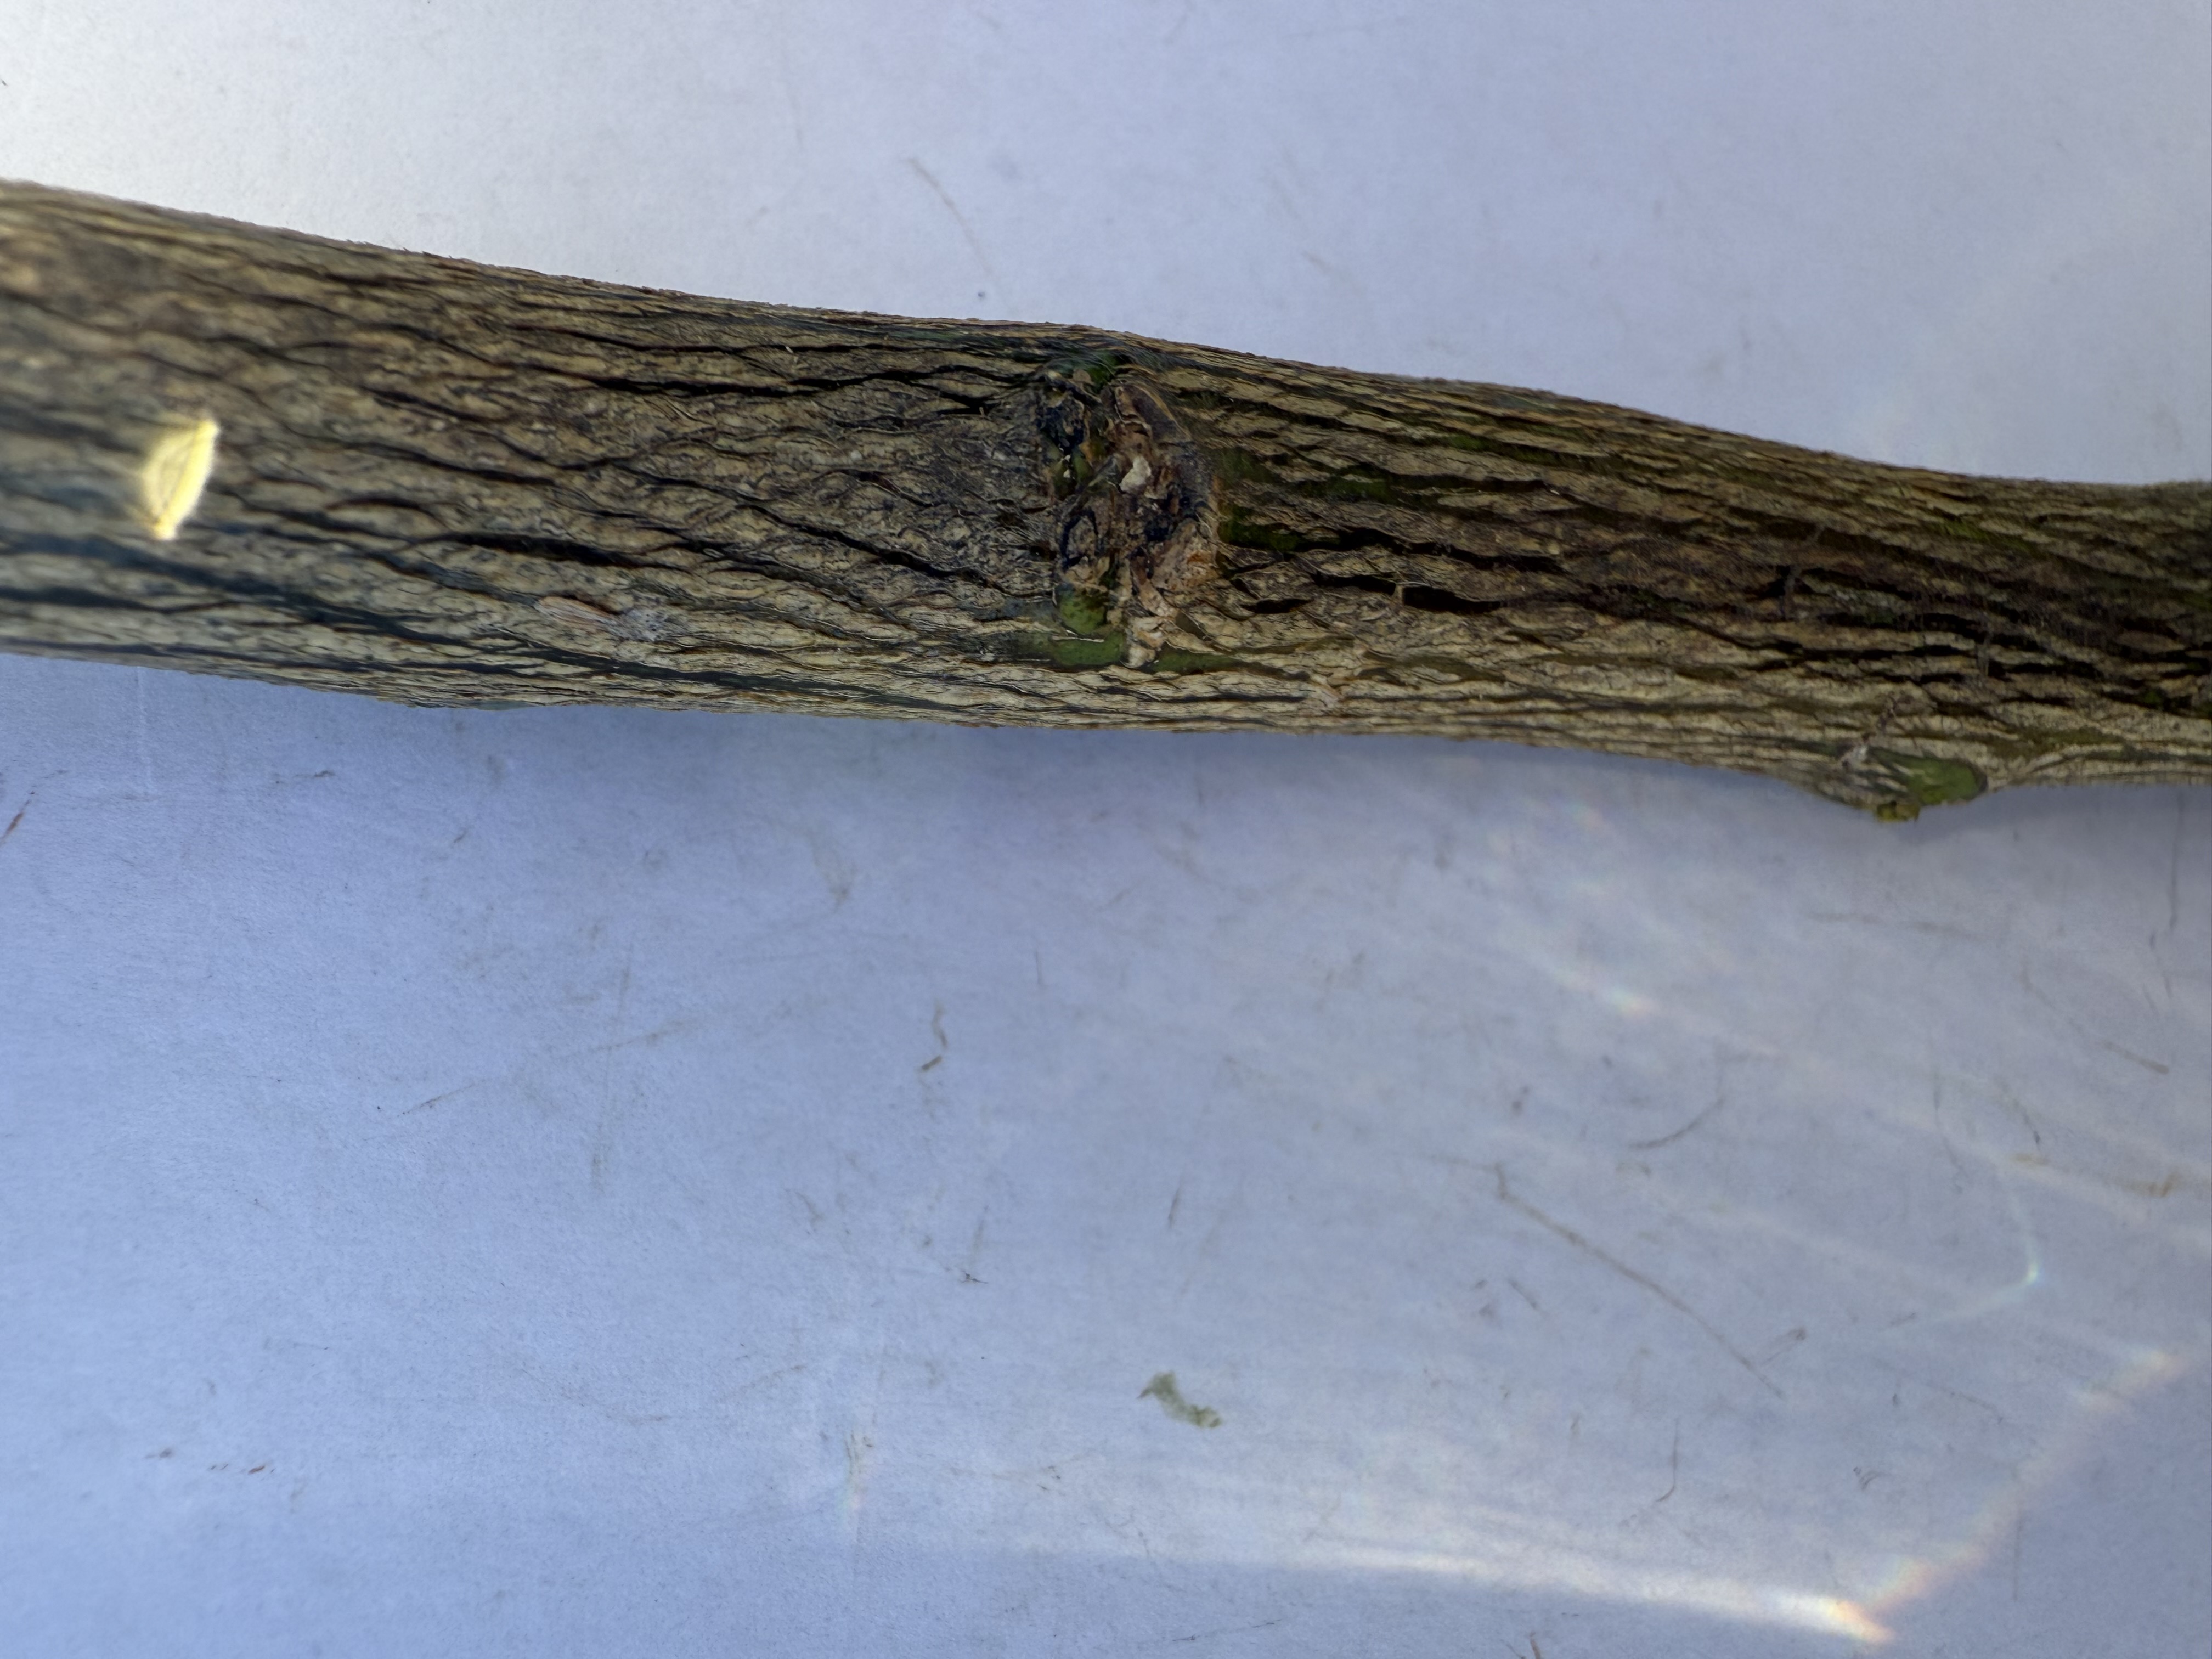
Variety: Lemon